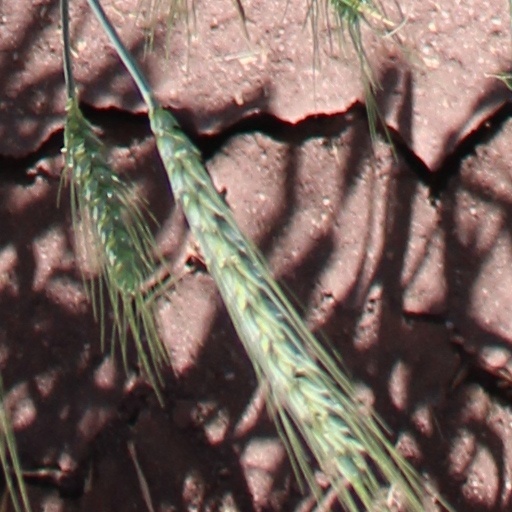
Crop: wheat